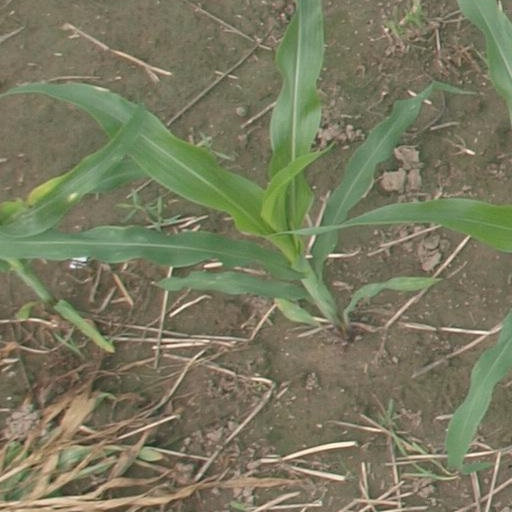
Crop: maize; corn